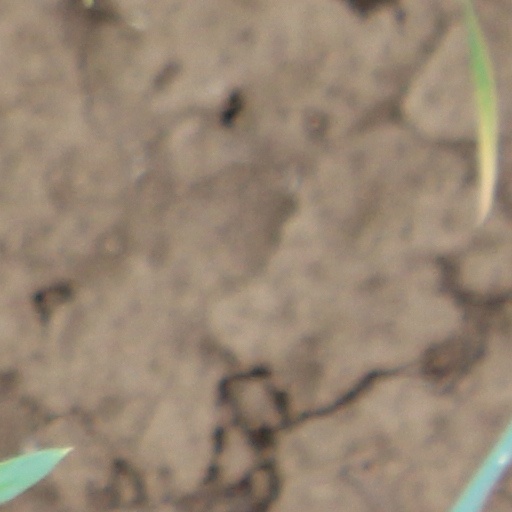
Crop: wheat